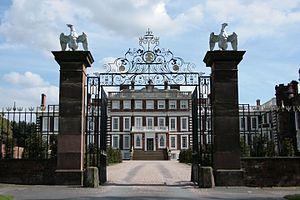
Edward John Stanley, 18ᵉ comte de Derby, est militaire distingué, politique noble du parti conservateur et fondateur du Knowsley Safari Park.